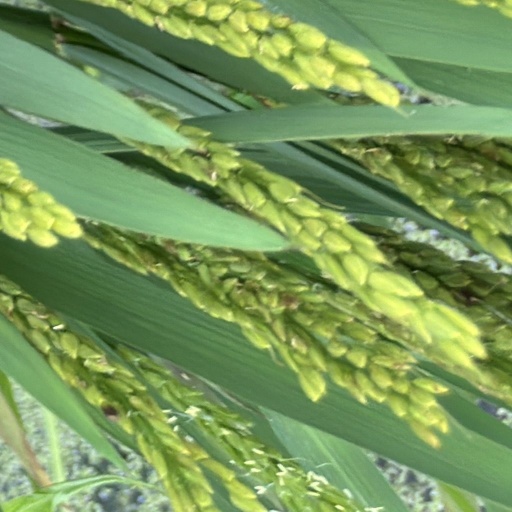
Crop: rice